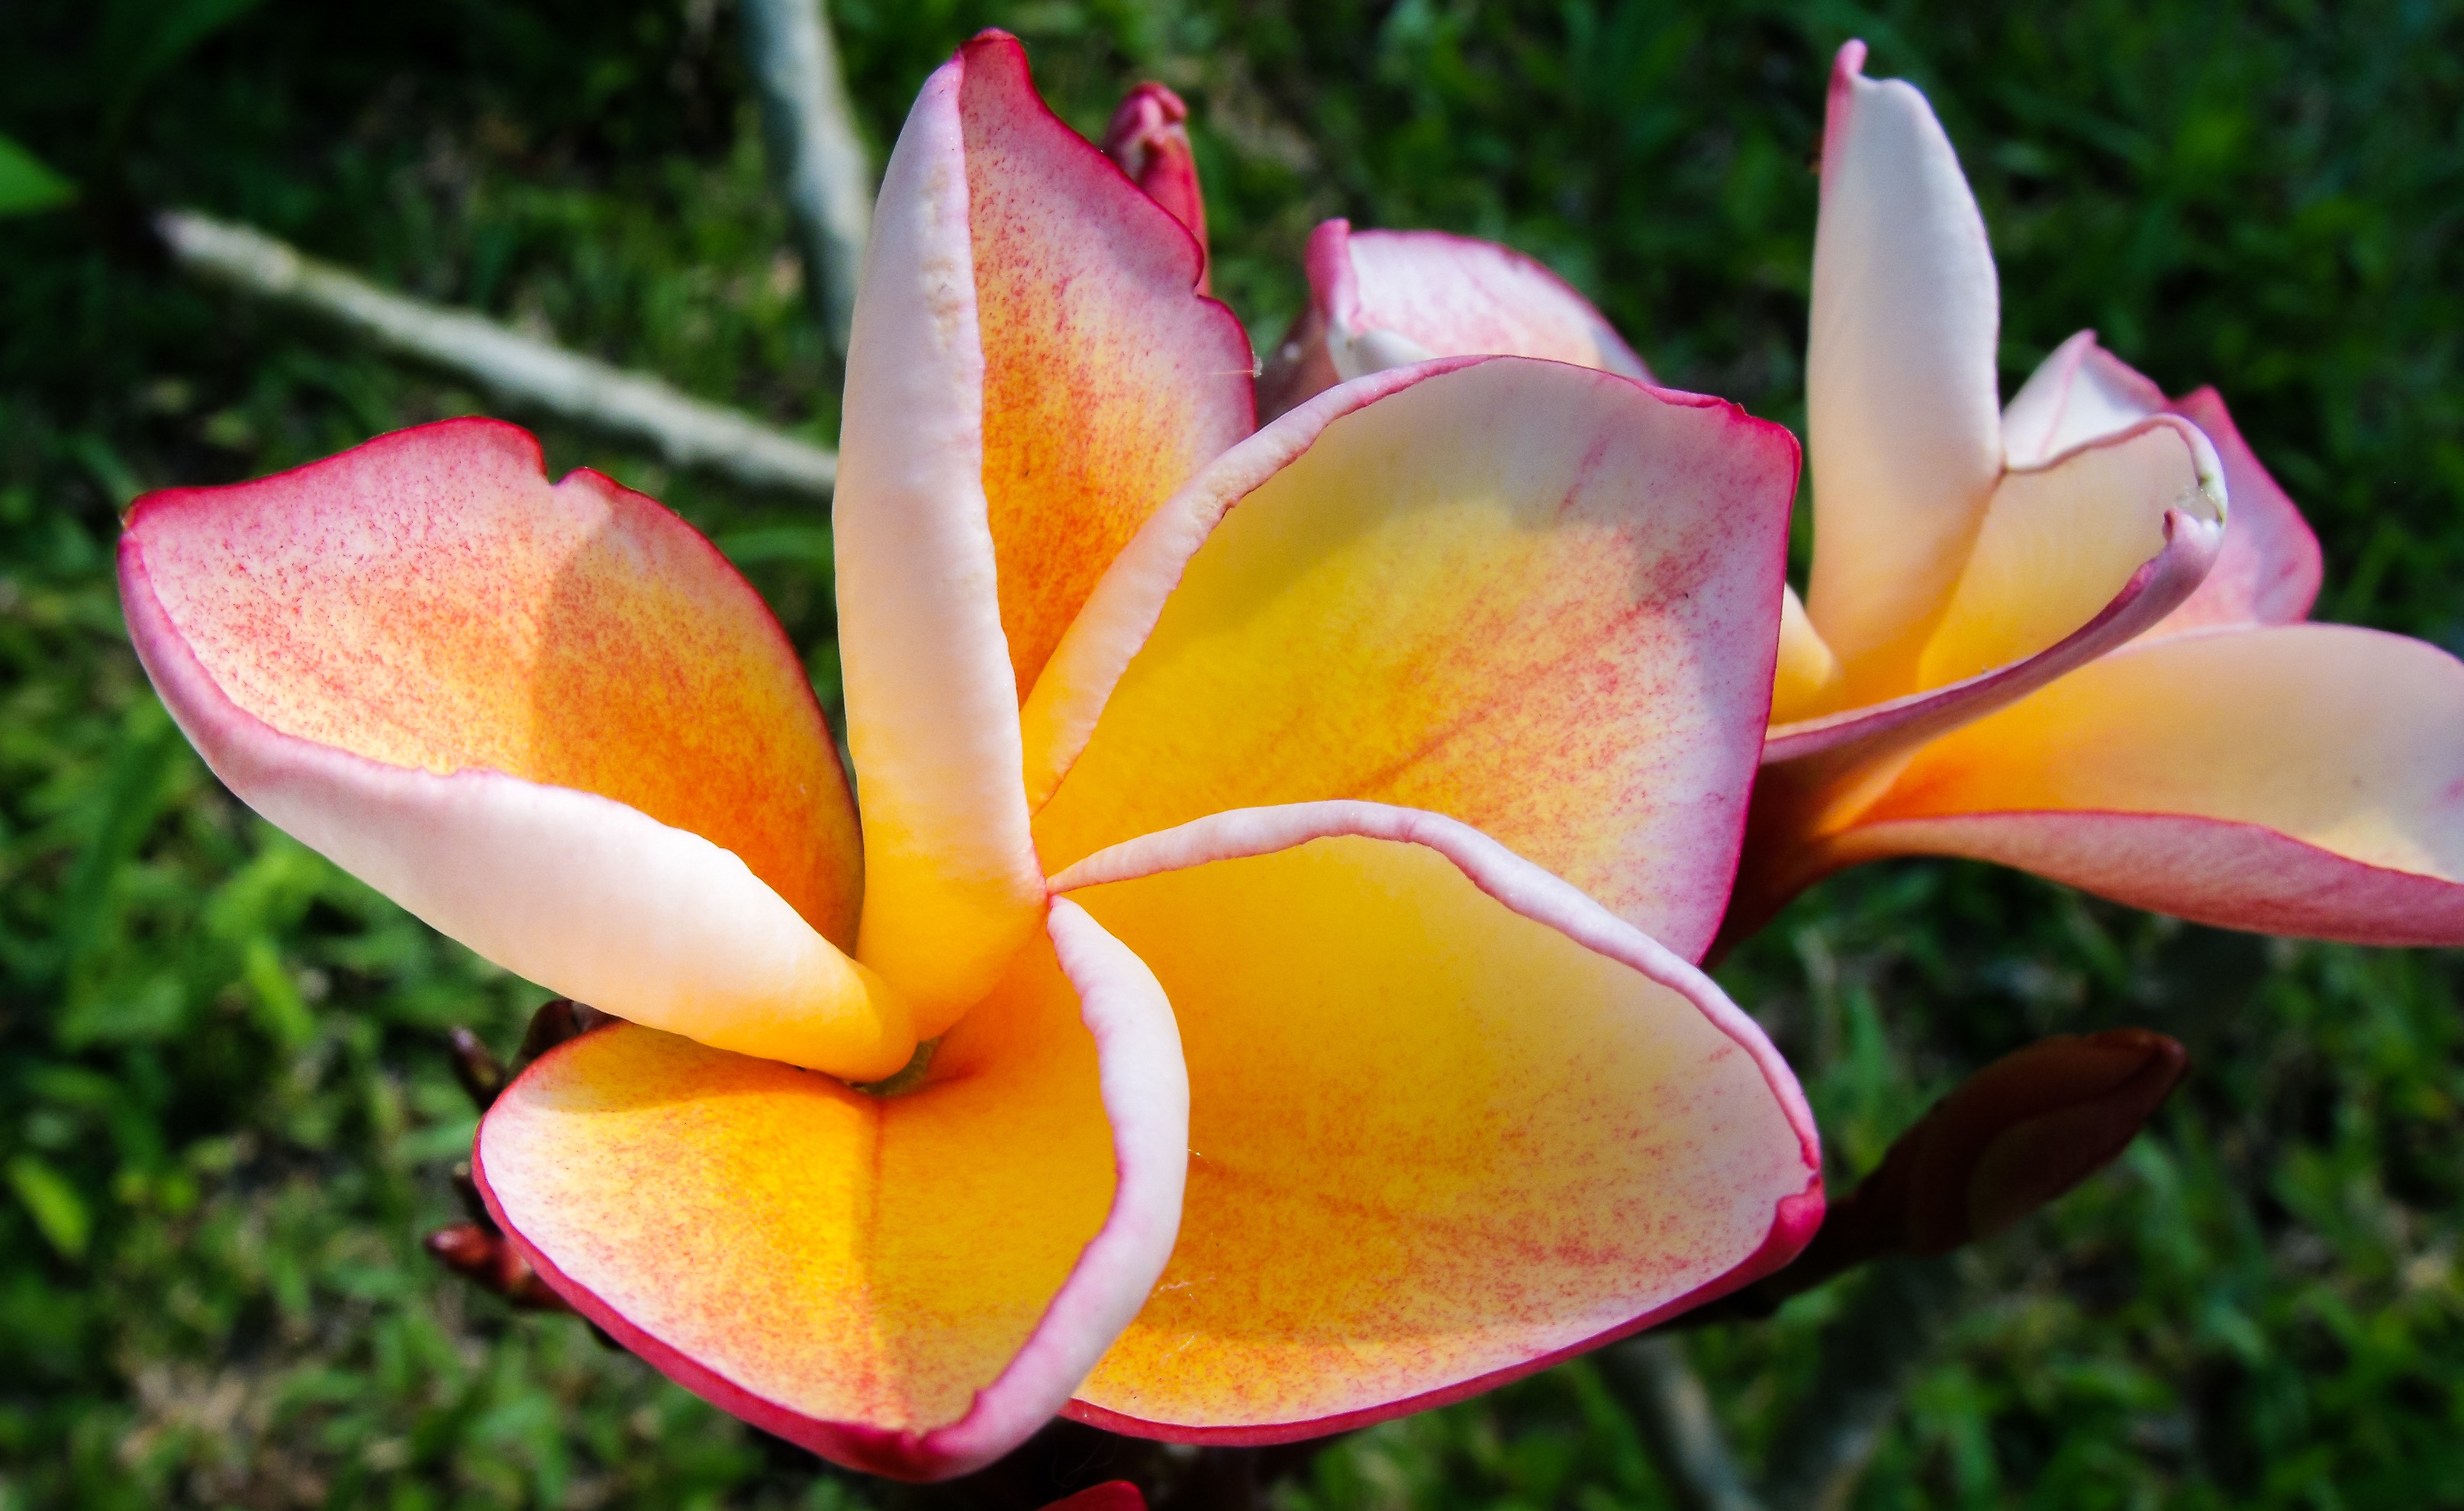
blossom, plant, leaf, flower, petal, bloom, rose, orange, botany, yellow, flora, violet, macro photography, flowering plant, land plant